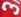
Number: 3